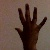
The image shows a hand gesture representing the number 5 in Indian Sign Language.